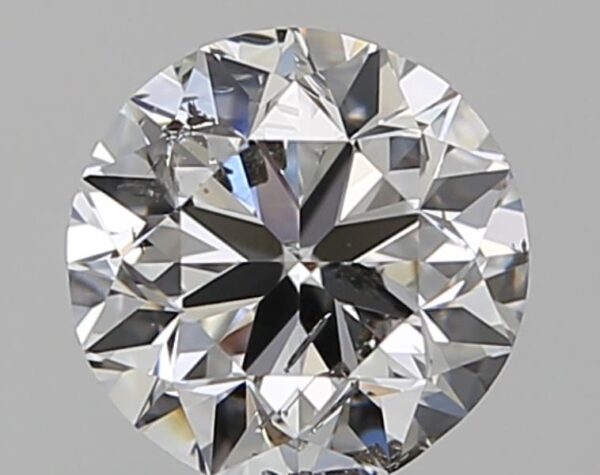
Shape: round
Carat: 1
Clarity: SI2
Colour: E
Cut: VG
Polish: EX
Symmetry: VG
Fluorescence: N
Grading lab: IGI
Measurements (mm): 6.25 x 6.17 x 4.01